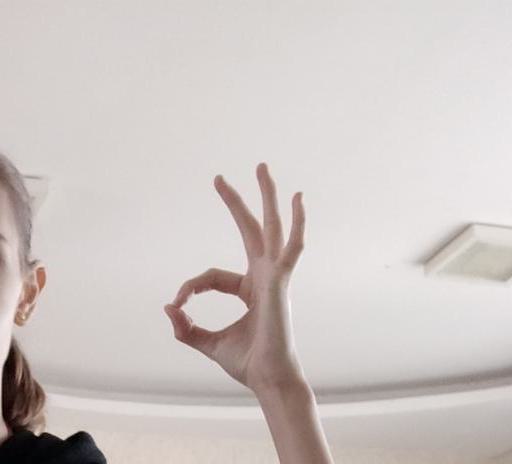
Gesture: ok